Krynica Morska

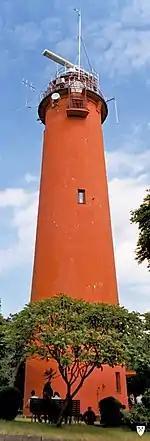
Lighthouse in Krynica Morska

Before 1793 the area was part of the Kingdom of Poland; from 1793-1945 Prussia (within Germany from 1871). The village was known as "Kahlberg" during that time. It was administered by the city of Danzig (now Gdańsk) until 1842, and afterwards by the city of Elbing (now Elbląg).